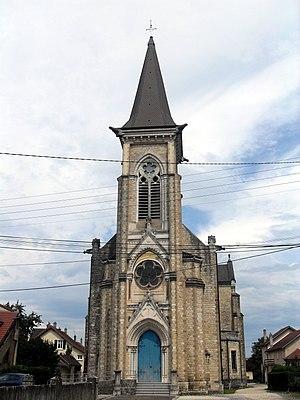
L'église Saint-Michel de Valentigney